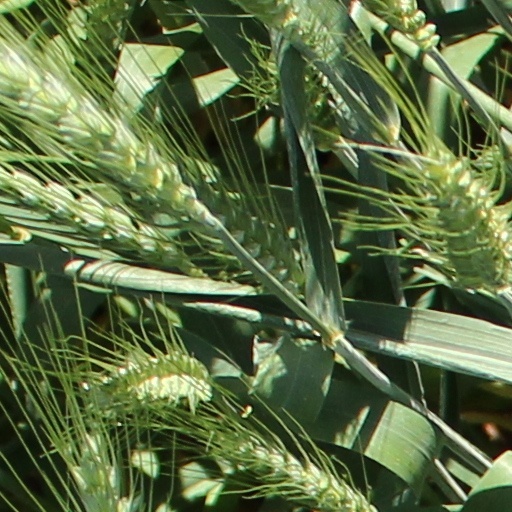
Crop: wheat